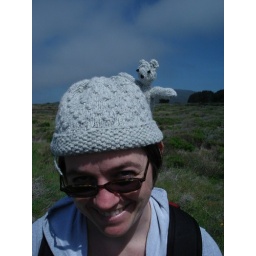
traveling bear takes a ride in the hat